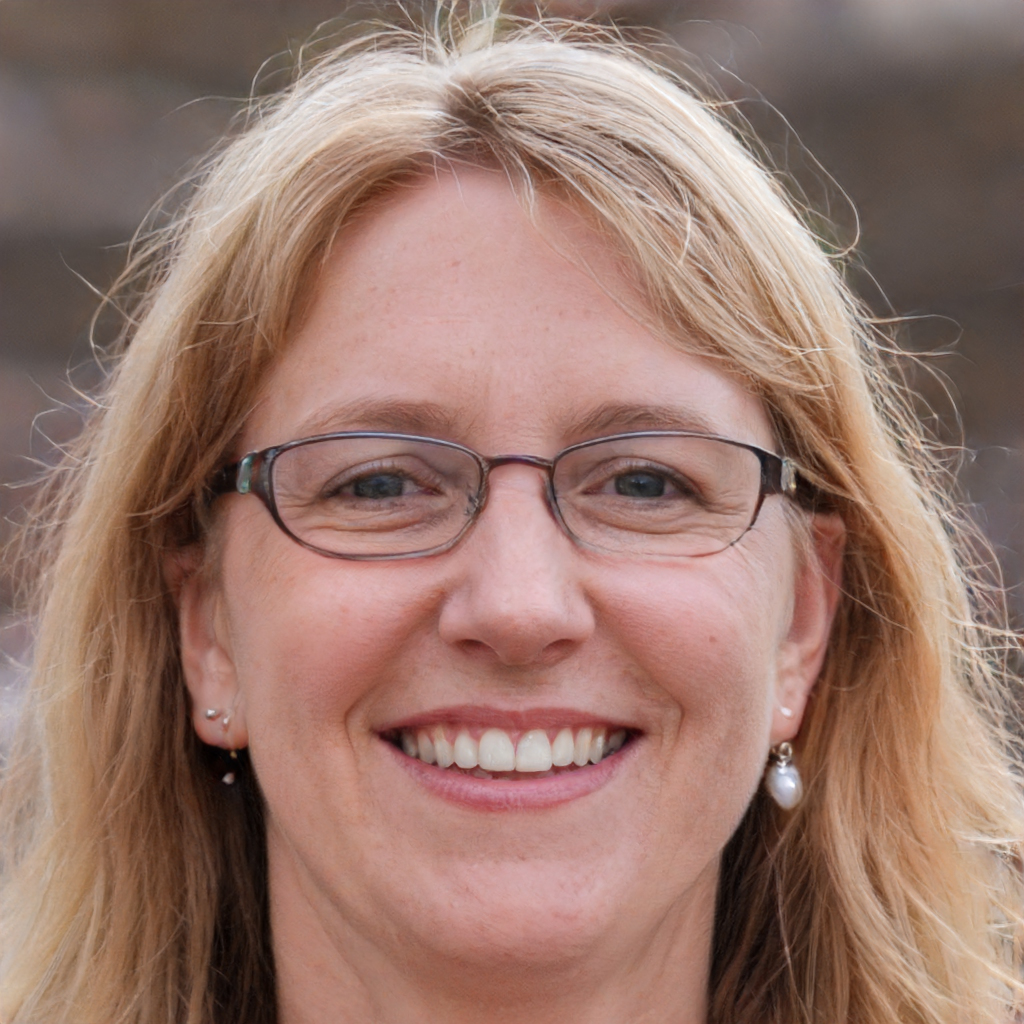
Gender: Female